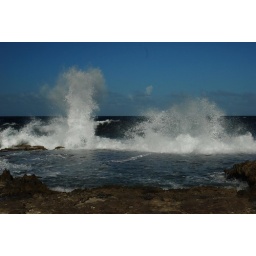
These spashes of water reached about 30 feet in the air as the waves hit the rocks on the eastern coast of Bonaire.